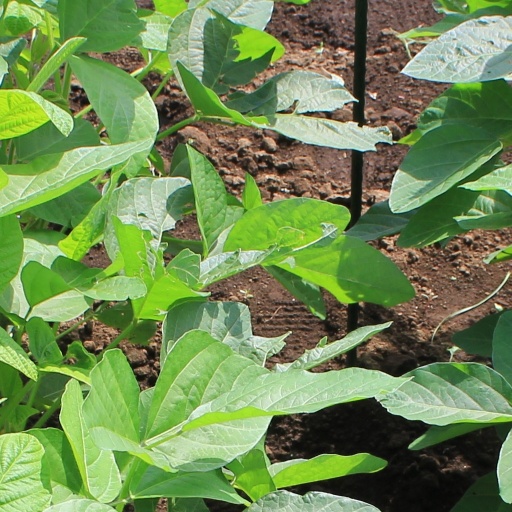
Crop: soybean